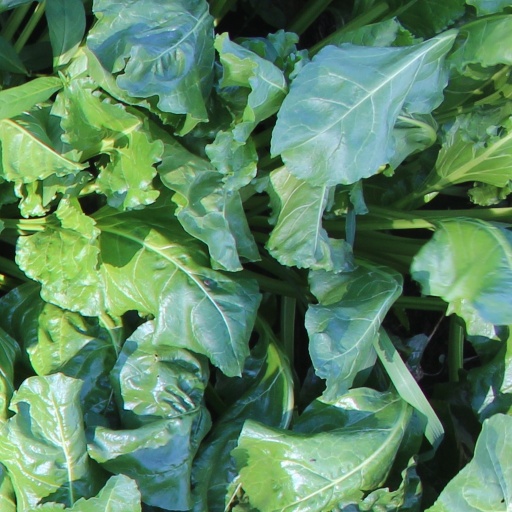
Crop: sugar beet